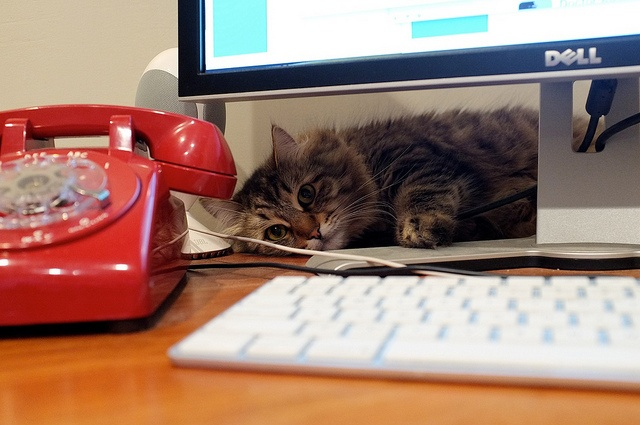
the cat is laying down behind the computer
A cat lying behind a monitor by a keyboard and telephone.
The cat is laying on the desk by the computer screen.
A cat laying on top of a computer desk near a monitor.
A small kitten laying on a desk under a computer monitor.